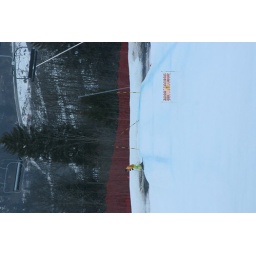
to grandmothers house we go. What the heck, a small jump over a road at 85mph. hmmmmm